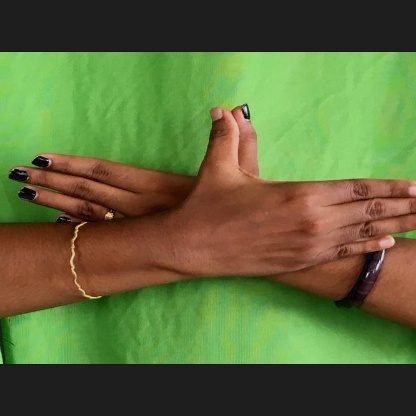
Mudra: Garuda